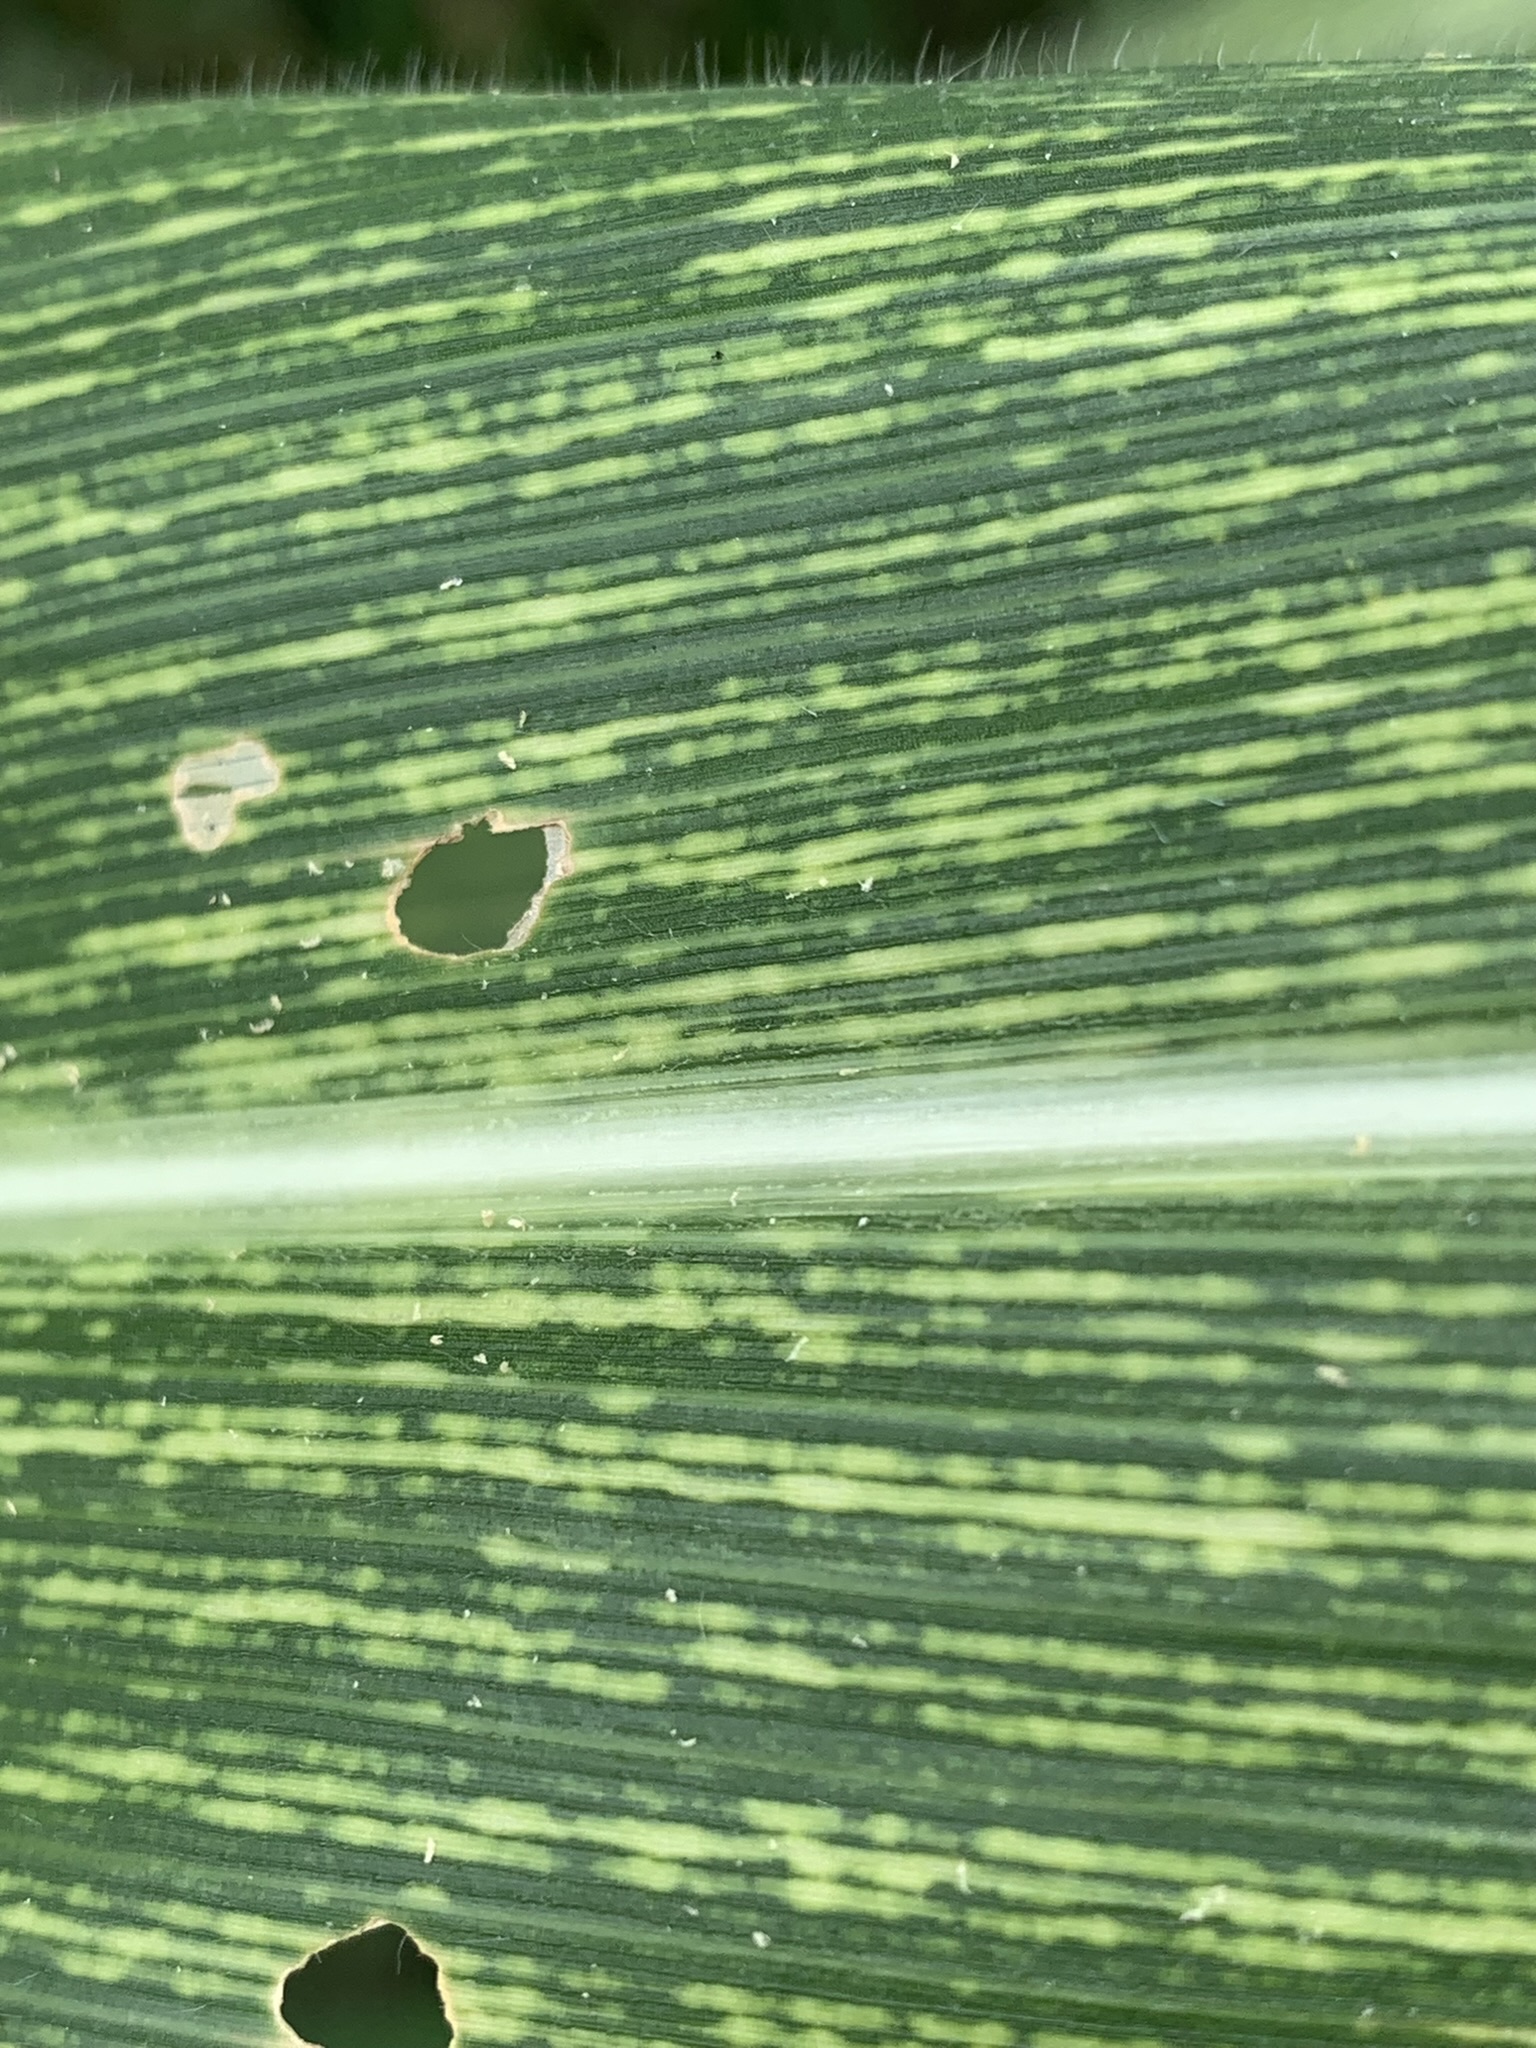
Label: MSV